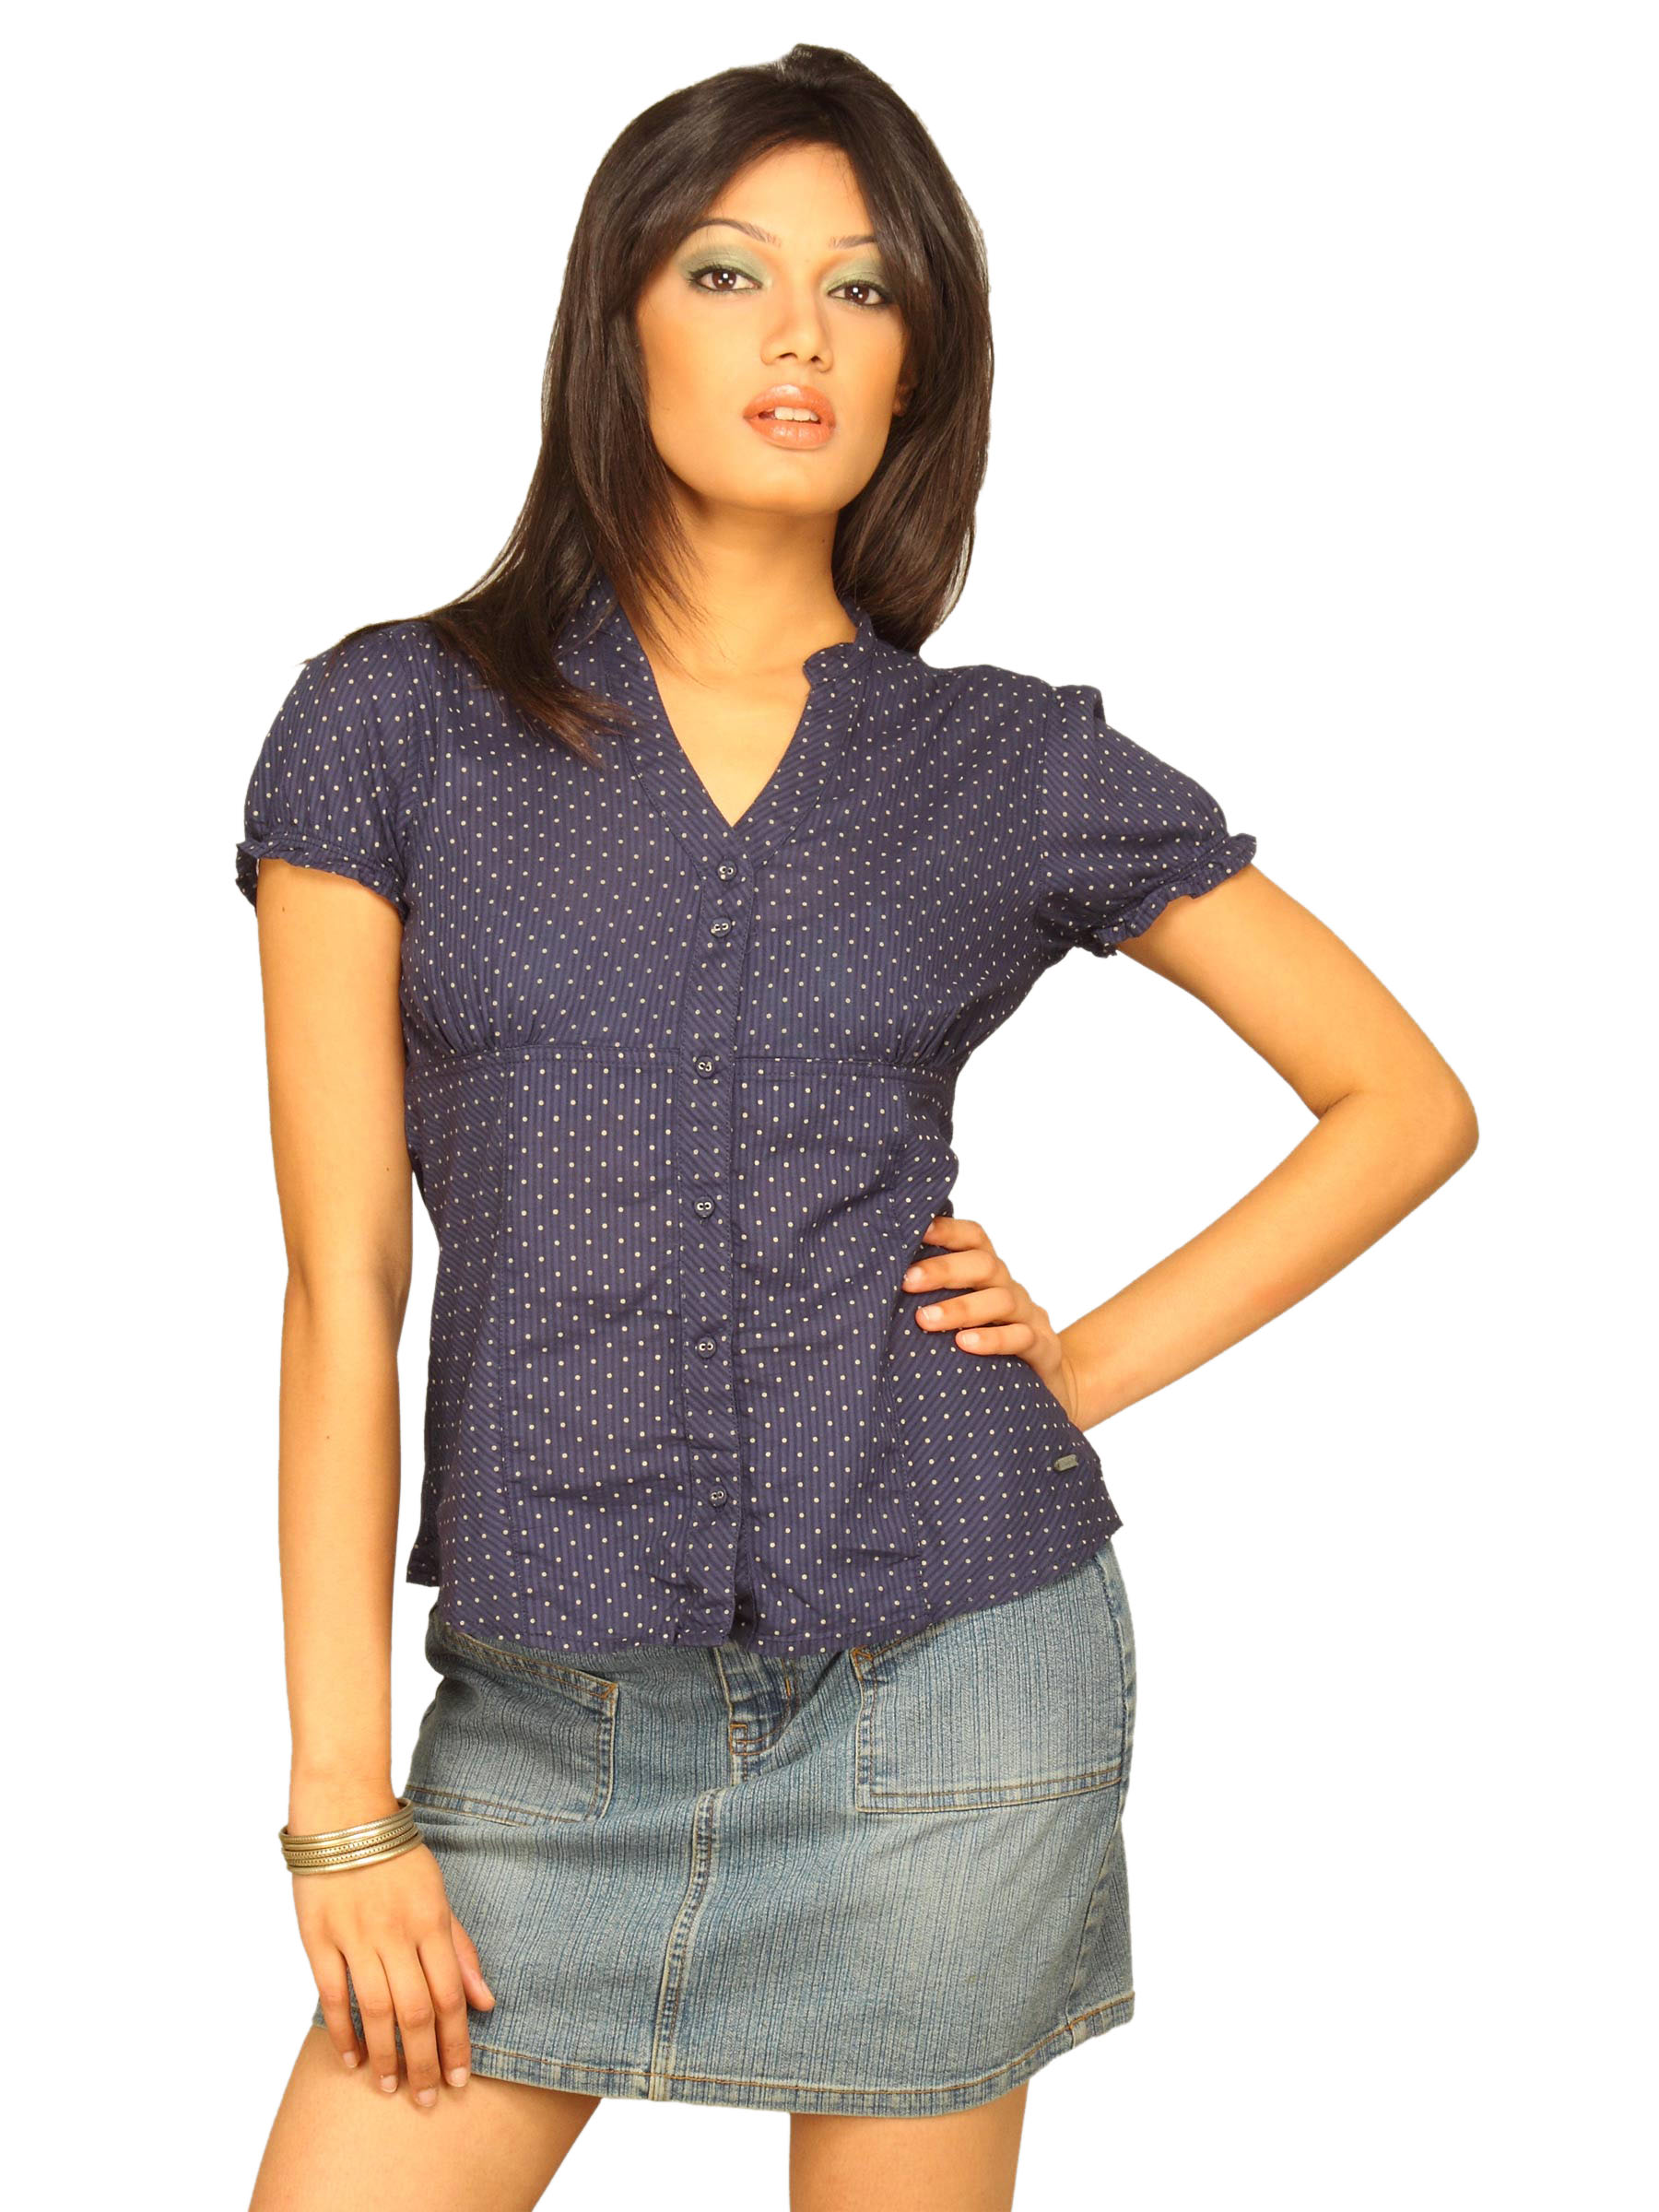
Wrangler Women Ditsy Polka Blue Grey Shirt
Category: Apparel / Topwear / Shirts
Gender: Women
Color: Blue
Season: Summer 2011
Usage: Casual